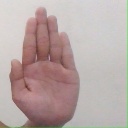
अक्षर: ध